List of Wisconsin Badgers in the NFL draft

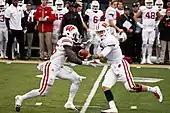
Joel Stave was undrafted in the 2016 NFL draft while Melvin Gordon was drafted 15th overall by the San Diego Chargers in the 2015 NFL draft.

The University of Wisconsin–Madison Badgers have drafted 301 players into the National Football League (NFL) since the league began holding drafts in 1936. The Badgers' highest draft position was second overall in 1944, when Pat Harder was selected by Card-Pitt. Wisconsin's first drafted player in the NFL was Eddie Jankowski, who was the 9th overall pick by the Green Bay Packers in 1937. Two former Badgers were selected from the latest NFL draft: Jack Nelson and Hunter Wohler.